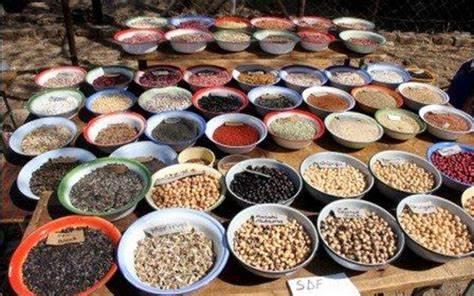
Mandhari asilia yenye uoto asilia iliyozungukwa: miti, mimea, mabwawa; yenye ardhi iliyo rutuba kwa ajili ya makazi bora ya wanyama, wadudu na kivutio kwa watalii.